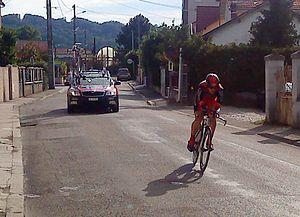
Chris Barton lors du prologue du Tour de l'Ain 2010
Chris Barton, né le, est un coureur cycliste américain.